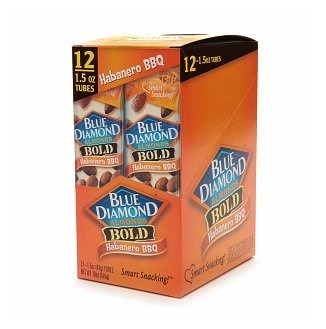
Item Name: Blue Diamond Bold Almonds, Habanero BBQ, 1.5 Ounce (Pack of 12)
Value: 18.0
Unit: Ounce

Price: 19.99